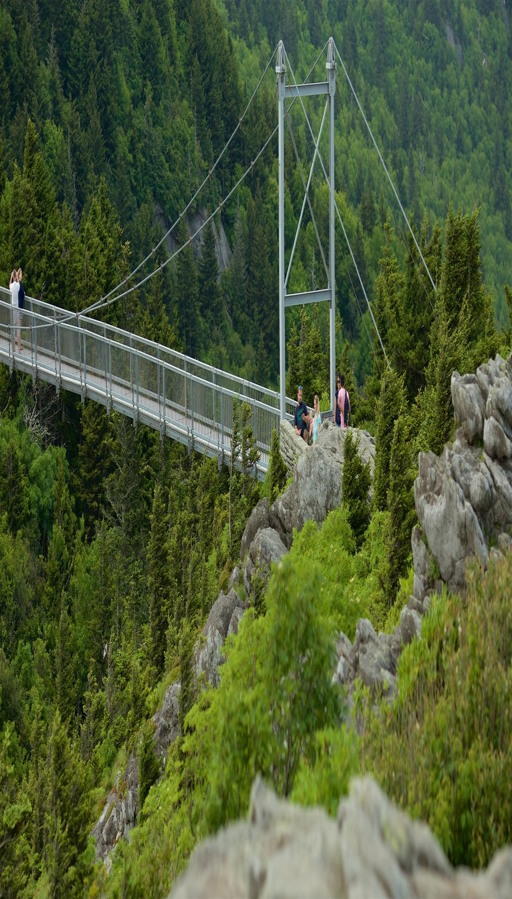
mountain showing tranquil scenes and a bridge as well as a small group of people